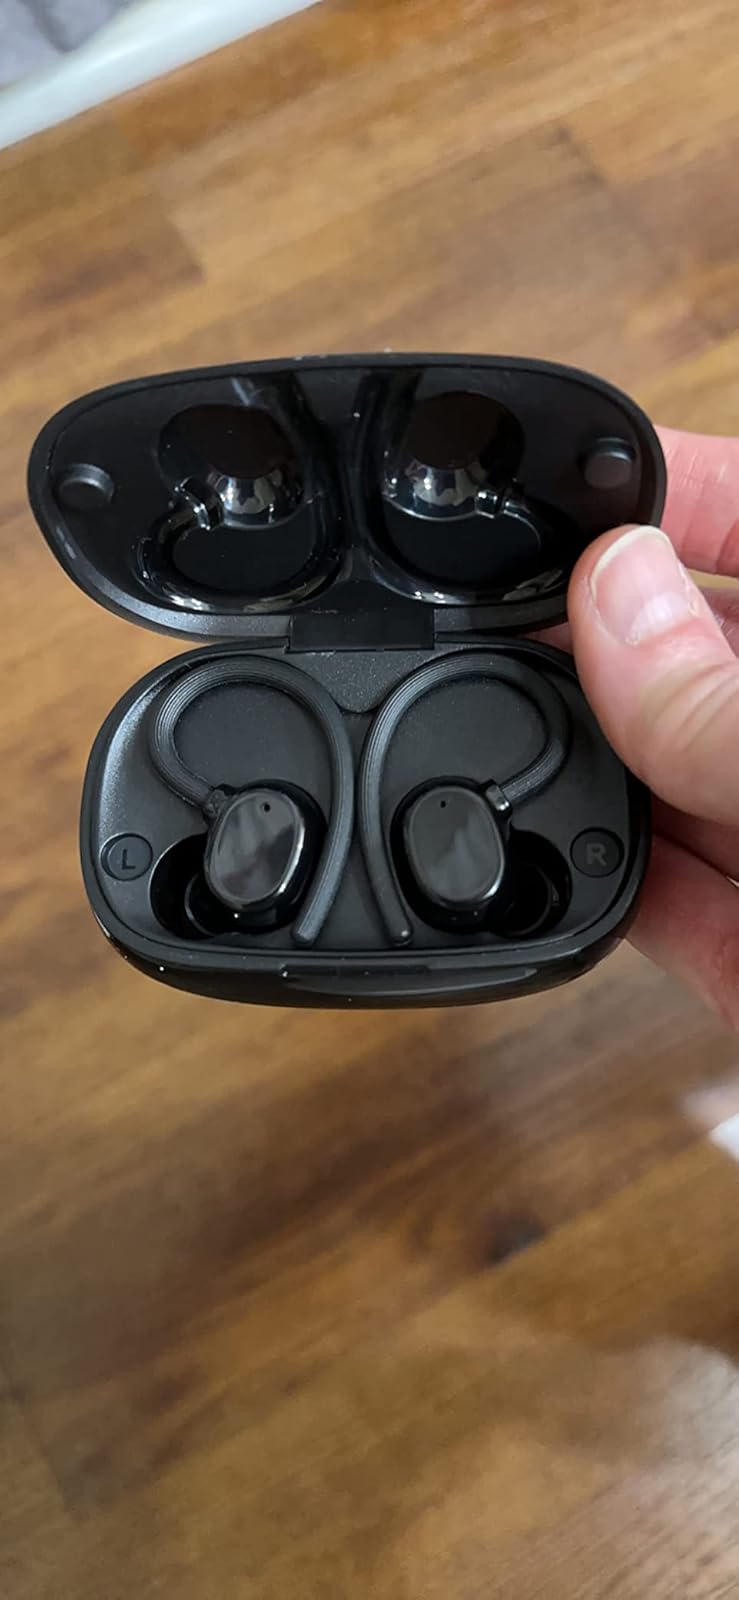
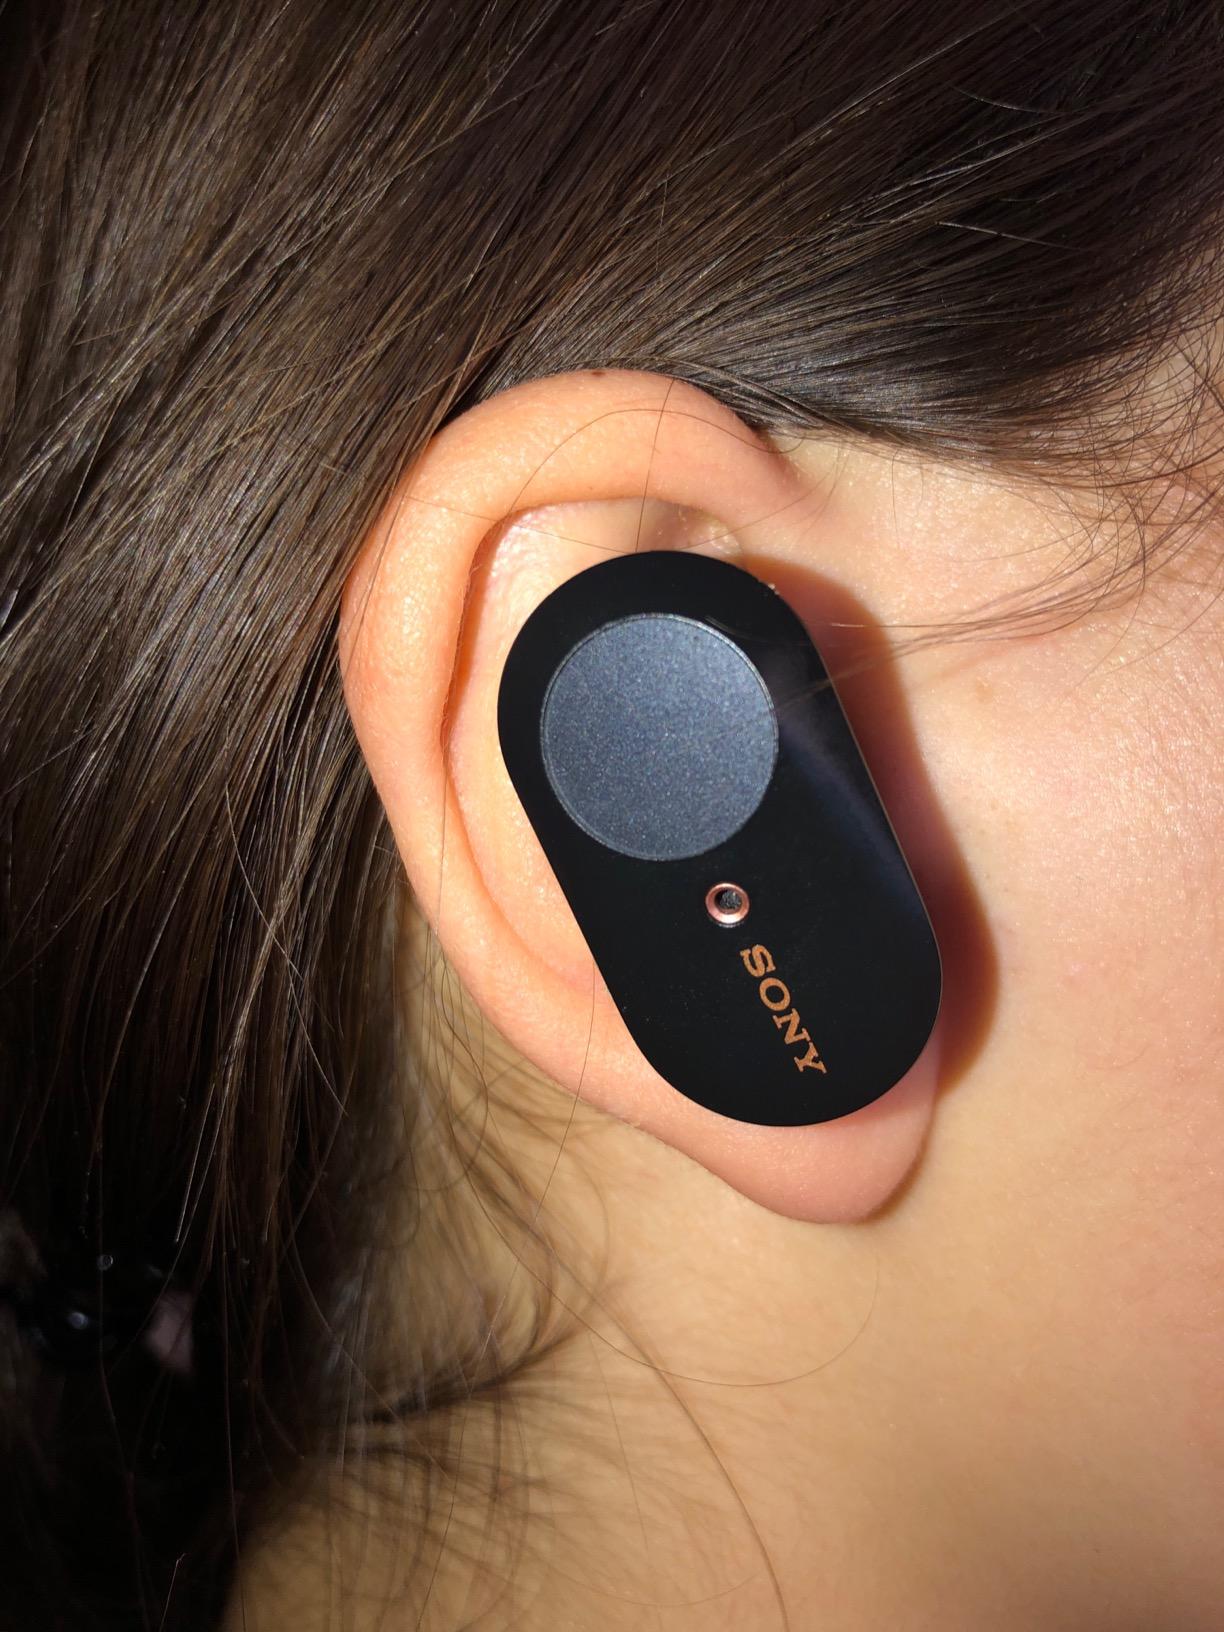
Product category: earbuds
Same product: no